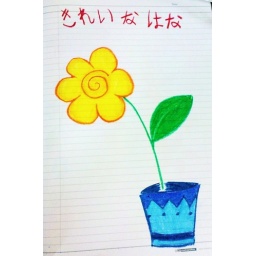
flower in pot